MRI artifact

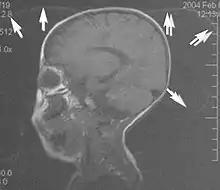
Fig. 8. Gibbs artifact (T1 sagittal study of the brain).

Gibbs artifacts or Gibbs ringing artifacts, also known as truncation artifacts are caused by the under-sampling of high spatial frequencies at sharp boundaries in the image. Lack of appropriate high-frequency components leads to an oscillation at a sharp transition known as a ringing artifact. It appears as multiple, regularly spaced parallel bands of alternating bright and dark signal that slowly fade with distance (Fig. 8). Ringing artifacts are more prominent in smaller digital matrix sizes. Methods employed to correct Gibbs artifact include filtering the k-space data prior to Fourier transform, increasing the matrix size for a given field of view, the Gegenbauer reconstruction and Bayesian approach.